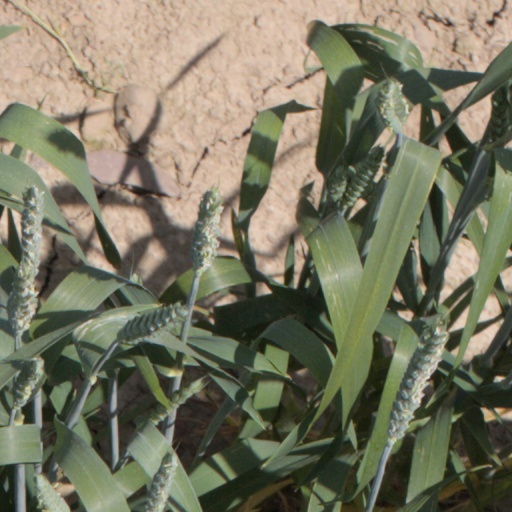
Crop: wheat